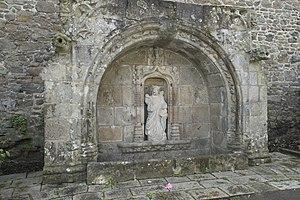
Quintin [kɛ̃tɛ̃] est une commune du département des Côtes-d'Armor, dans la région Bretagne, en France.